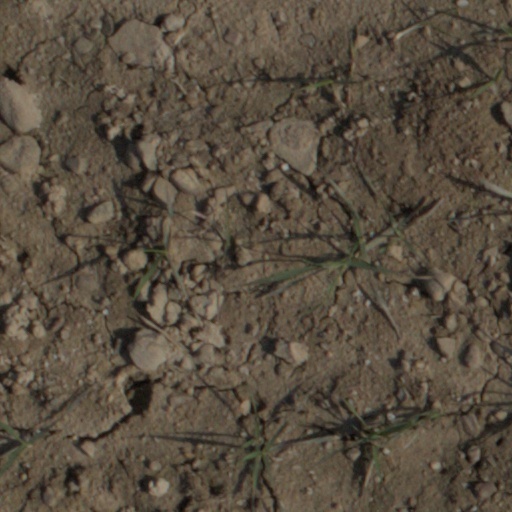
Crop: wheat